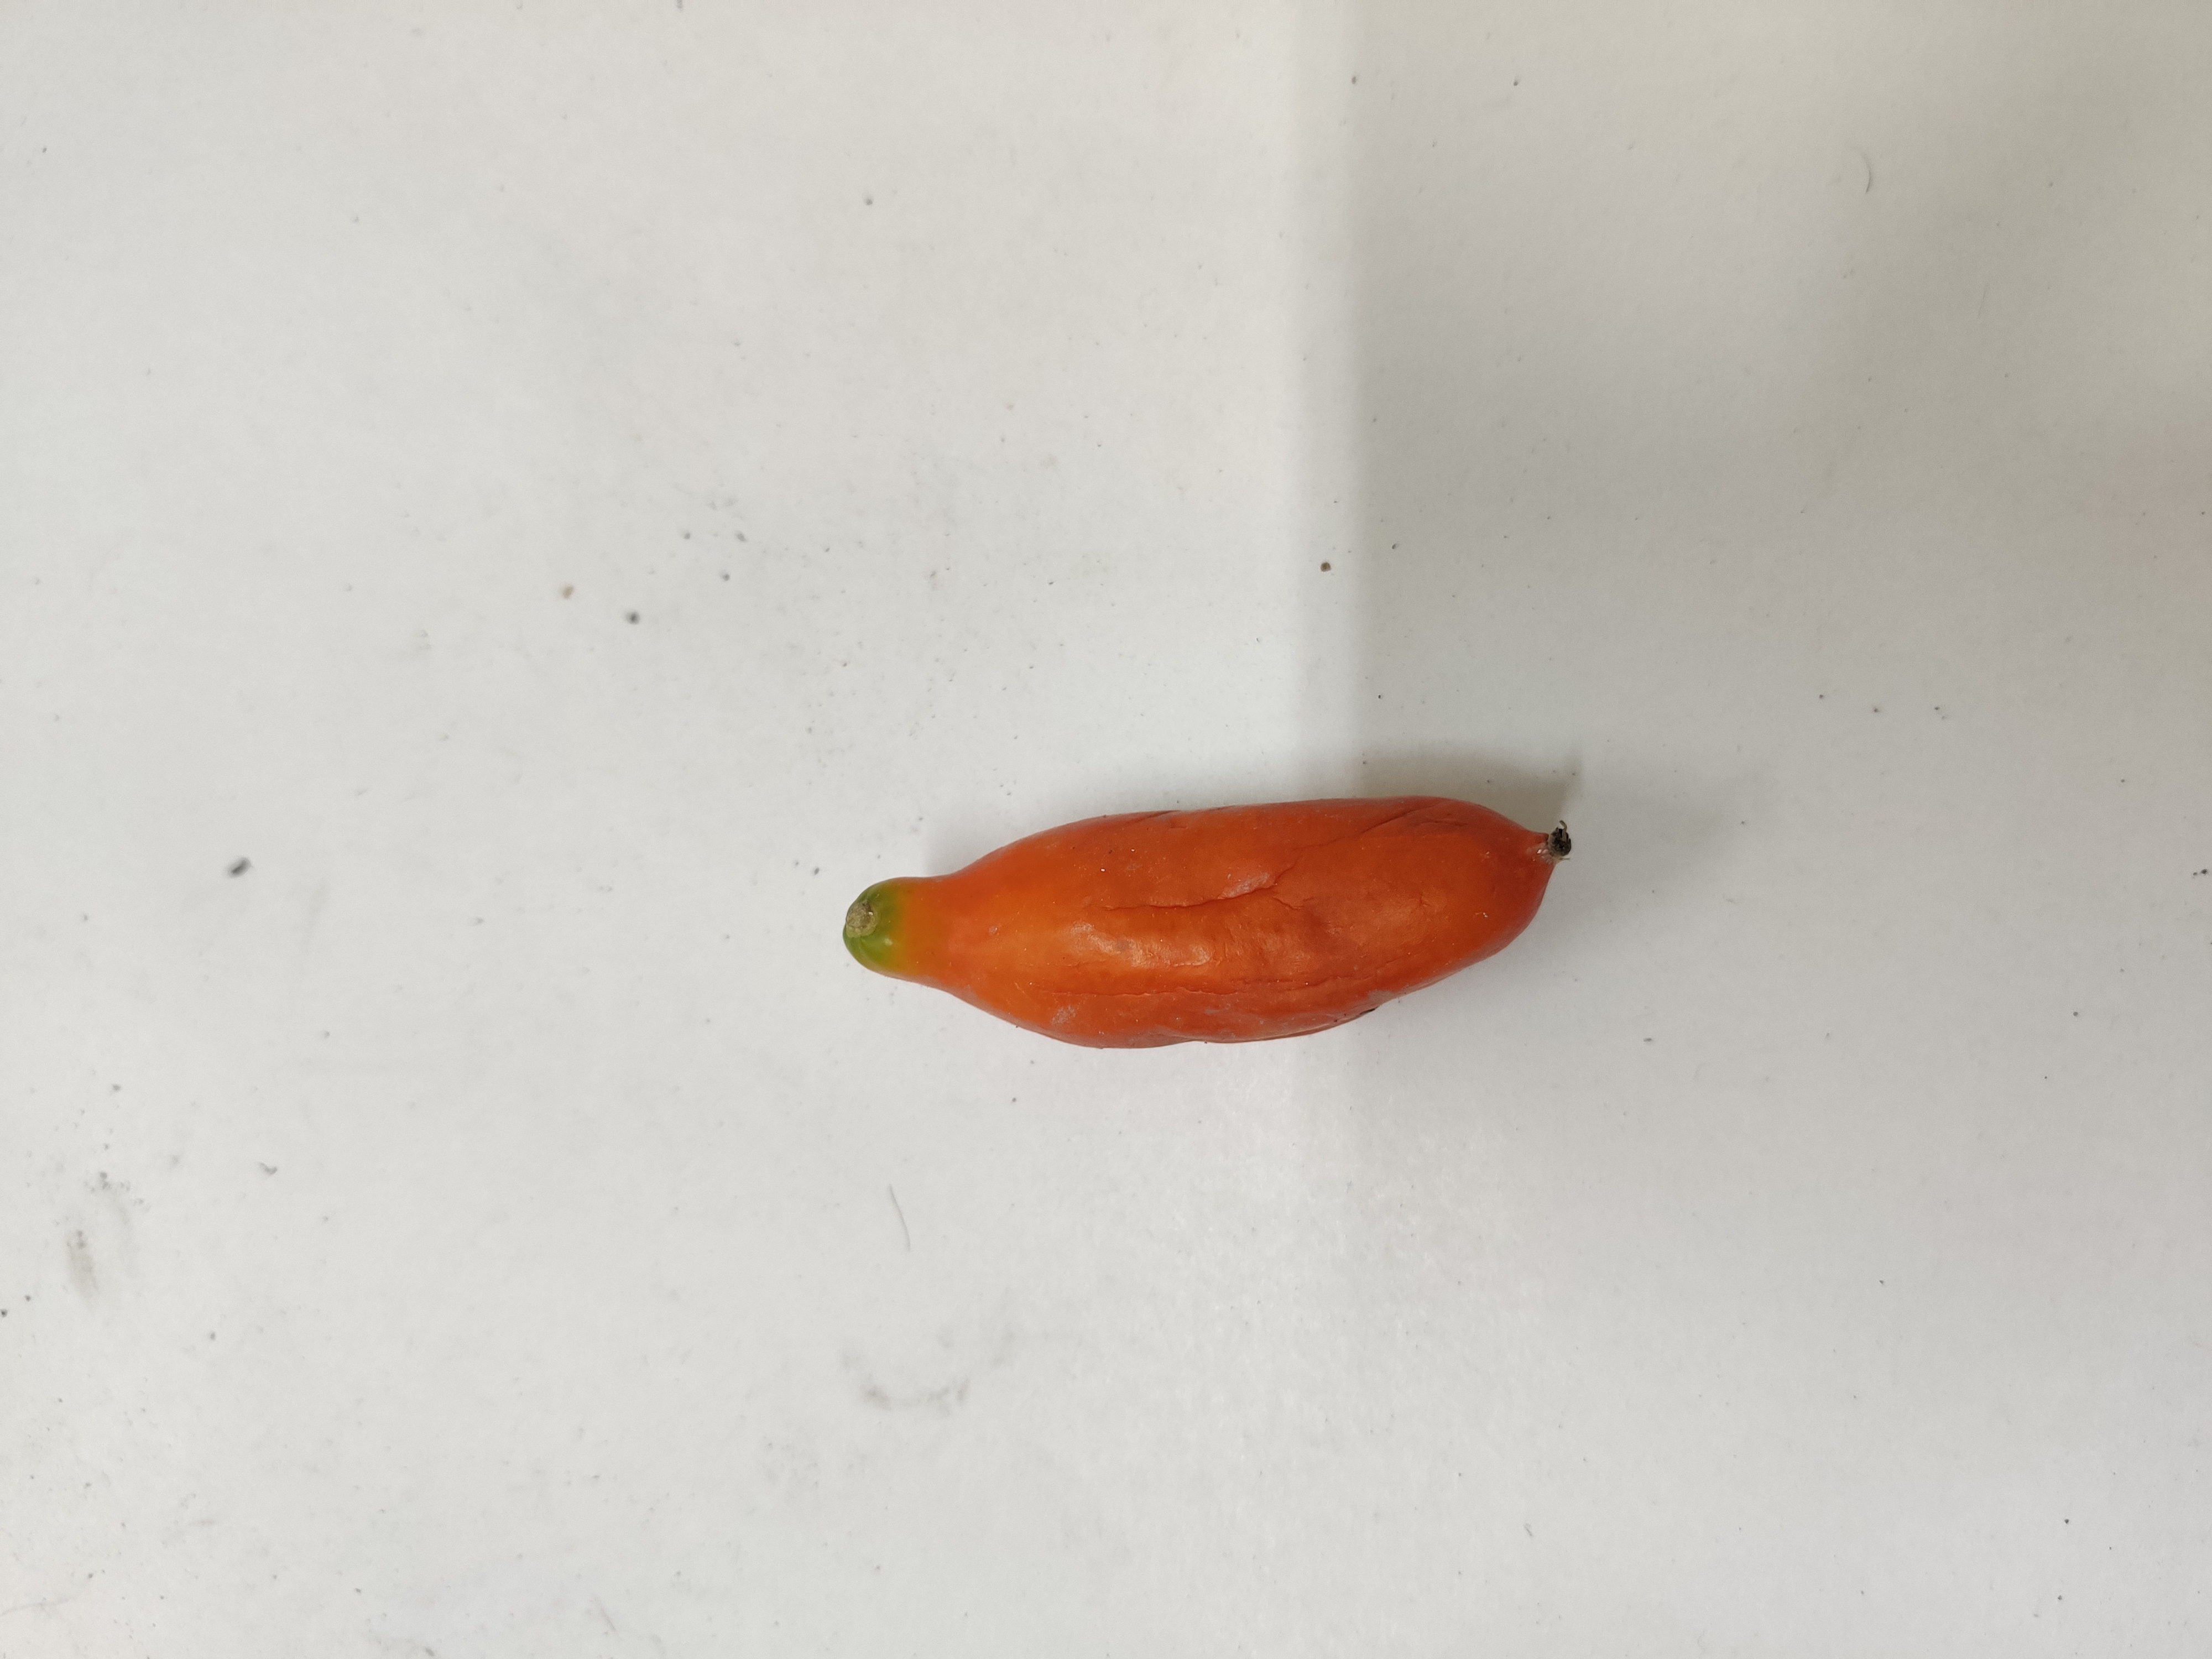
Crop: Ivy Gourd
Condition: Severely Damaged